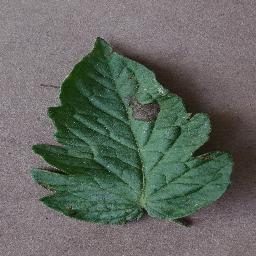
Label: Tomato___Early_blight